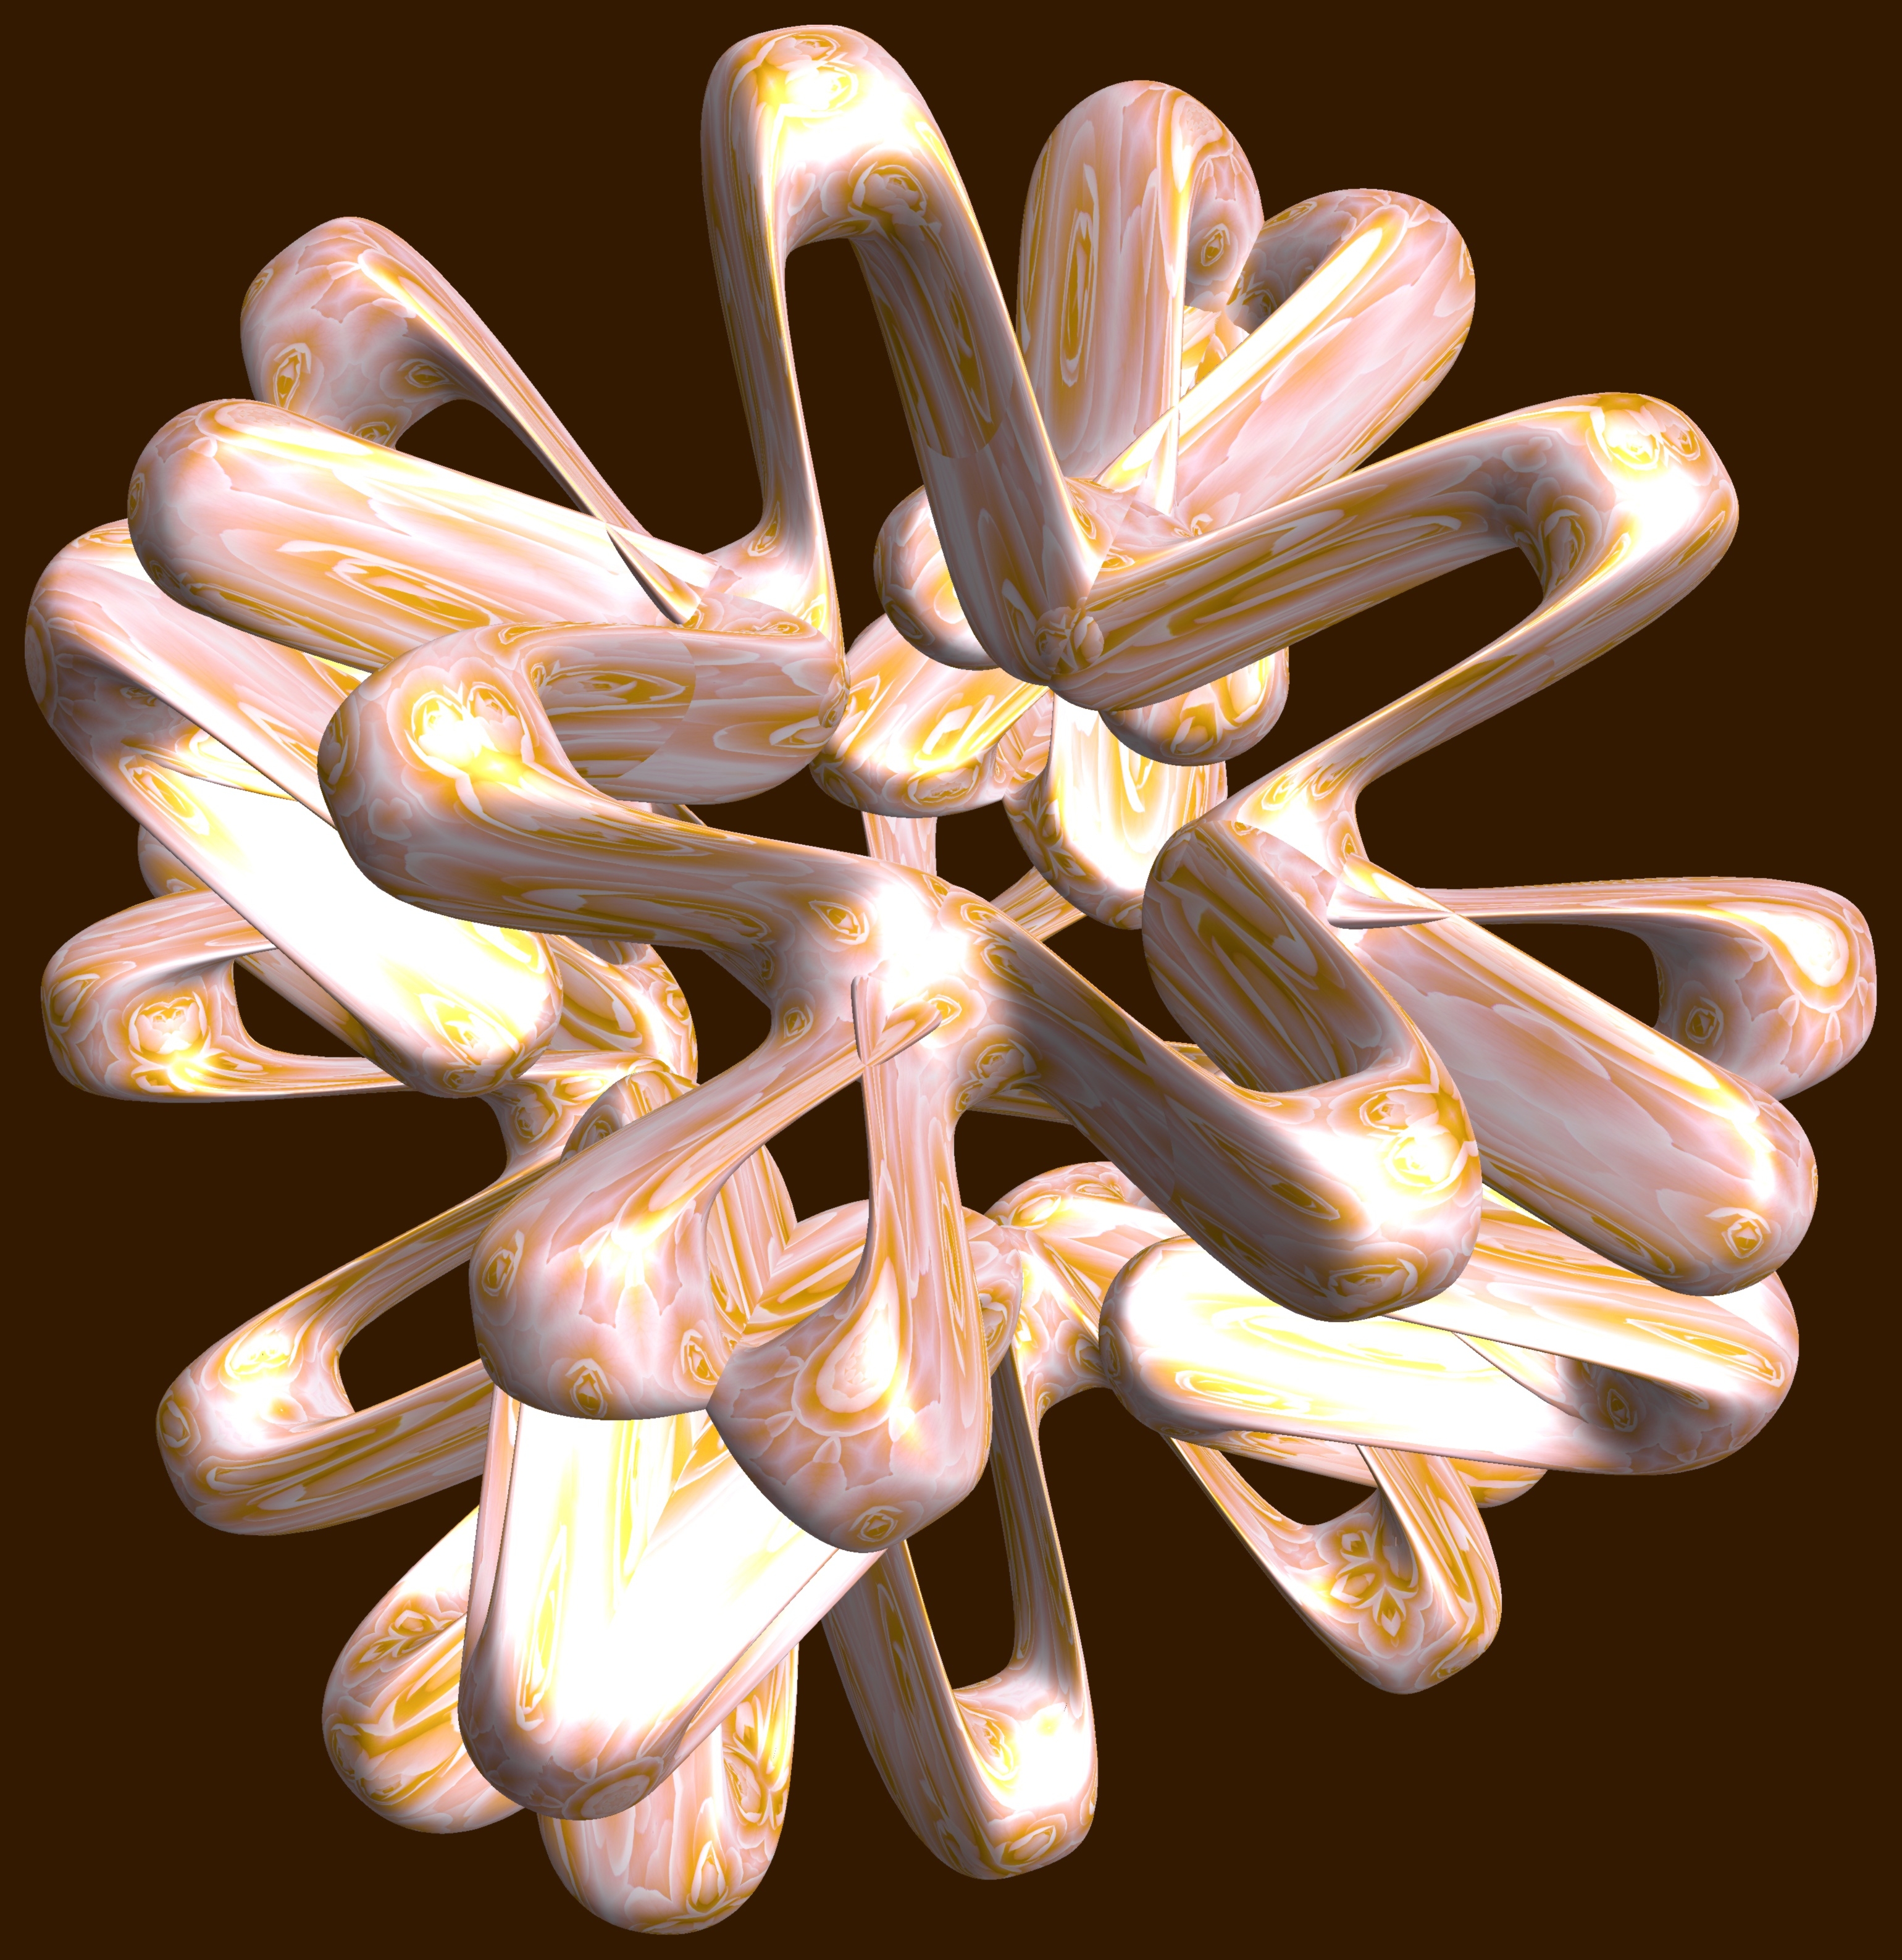
hand, abstract, structure, texture, flower, pattern, finger, geometry, lighting, sculpture, design, symmetry, 3d, graphic, chandelier, shape, torus, mathematica, cg, parametricplot3d, code, program, algorithm, mapping, geometricsculpture, macro photography